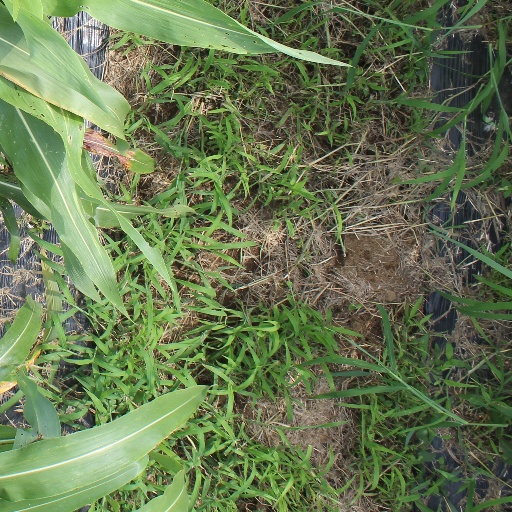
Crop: sorghum